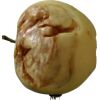
Label: Apple hit 1